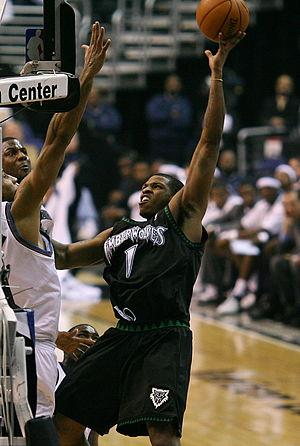
Rashad Dion McCants est un joueur professionnel américain de basket-ball.